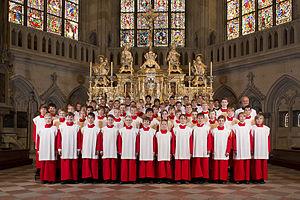
Le Regensburger Domspatzen, littéralement Les Moineaux de la cathédrale de Ratisbonne, est un chœur composé de jeunes garçons et de jeunes gens qui est chargé de chanter aux offices célébrés dans la cathédrale Saint-Pierre de Ratisbonne en Bavière.